Nike-X

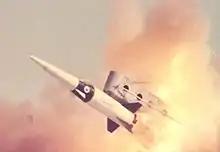
The sub-scale Squirt was used to test Sprint concepts.

On 1 October 1962, Bell's Nike office sent specifications for a high-speed missile to three contractors. The responses were received on 1 February 1963, and Martin Marietta was selected as the winning bidder on 18 March.